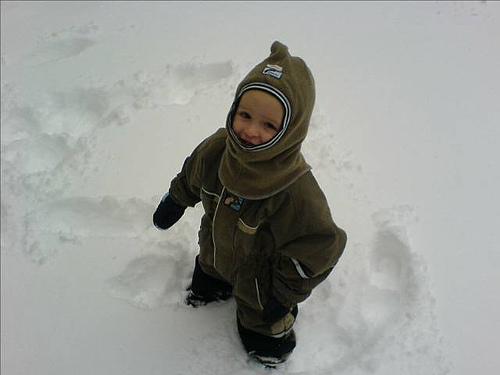
Weather: snow or frosty